Independence, Wisconsin

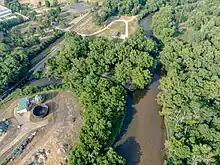
Elk Creek and Trempealeau River confluence

The city of Independence owes its existence to a railroad and a man named David M. Kelly. Running almost parallel to the Trempealeau River is the Green Bay and Western Railroad, which is part of a line originally intended to run from Green Bay, Wisconsin to Wabasha, Minnesota. Kelly was an enthusiastic promoter of building a depot for the new line in Burnside.